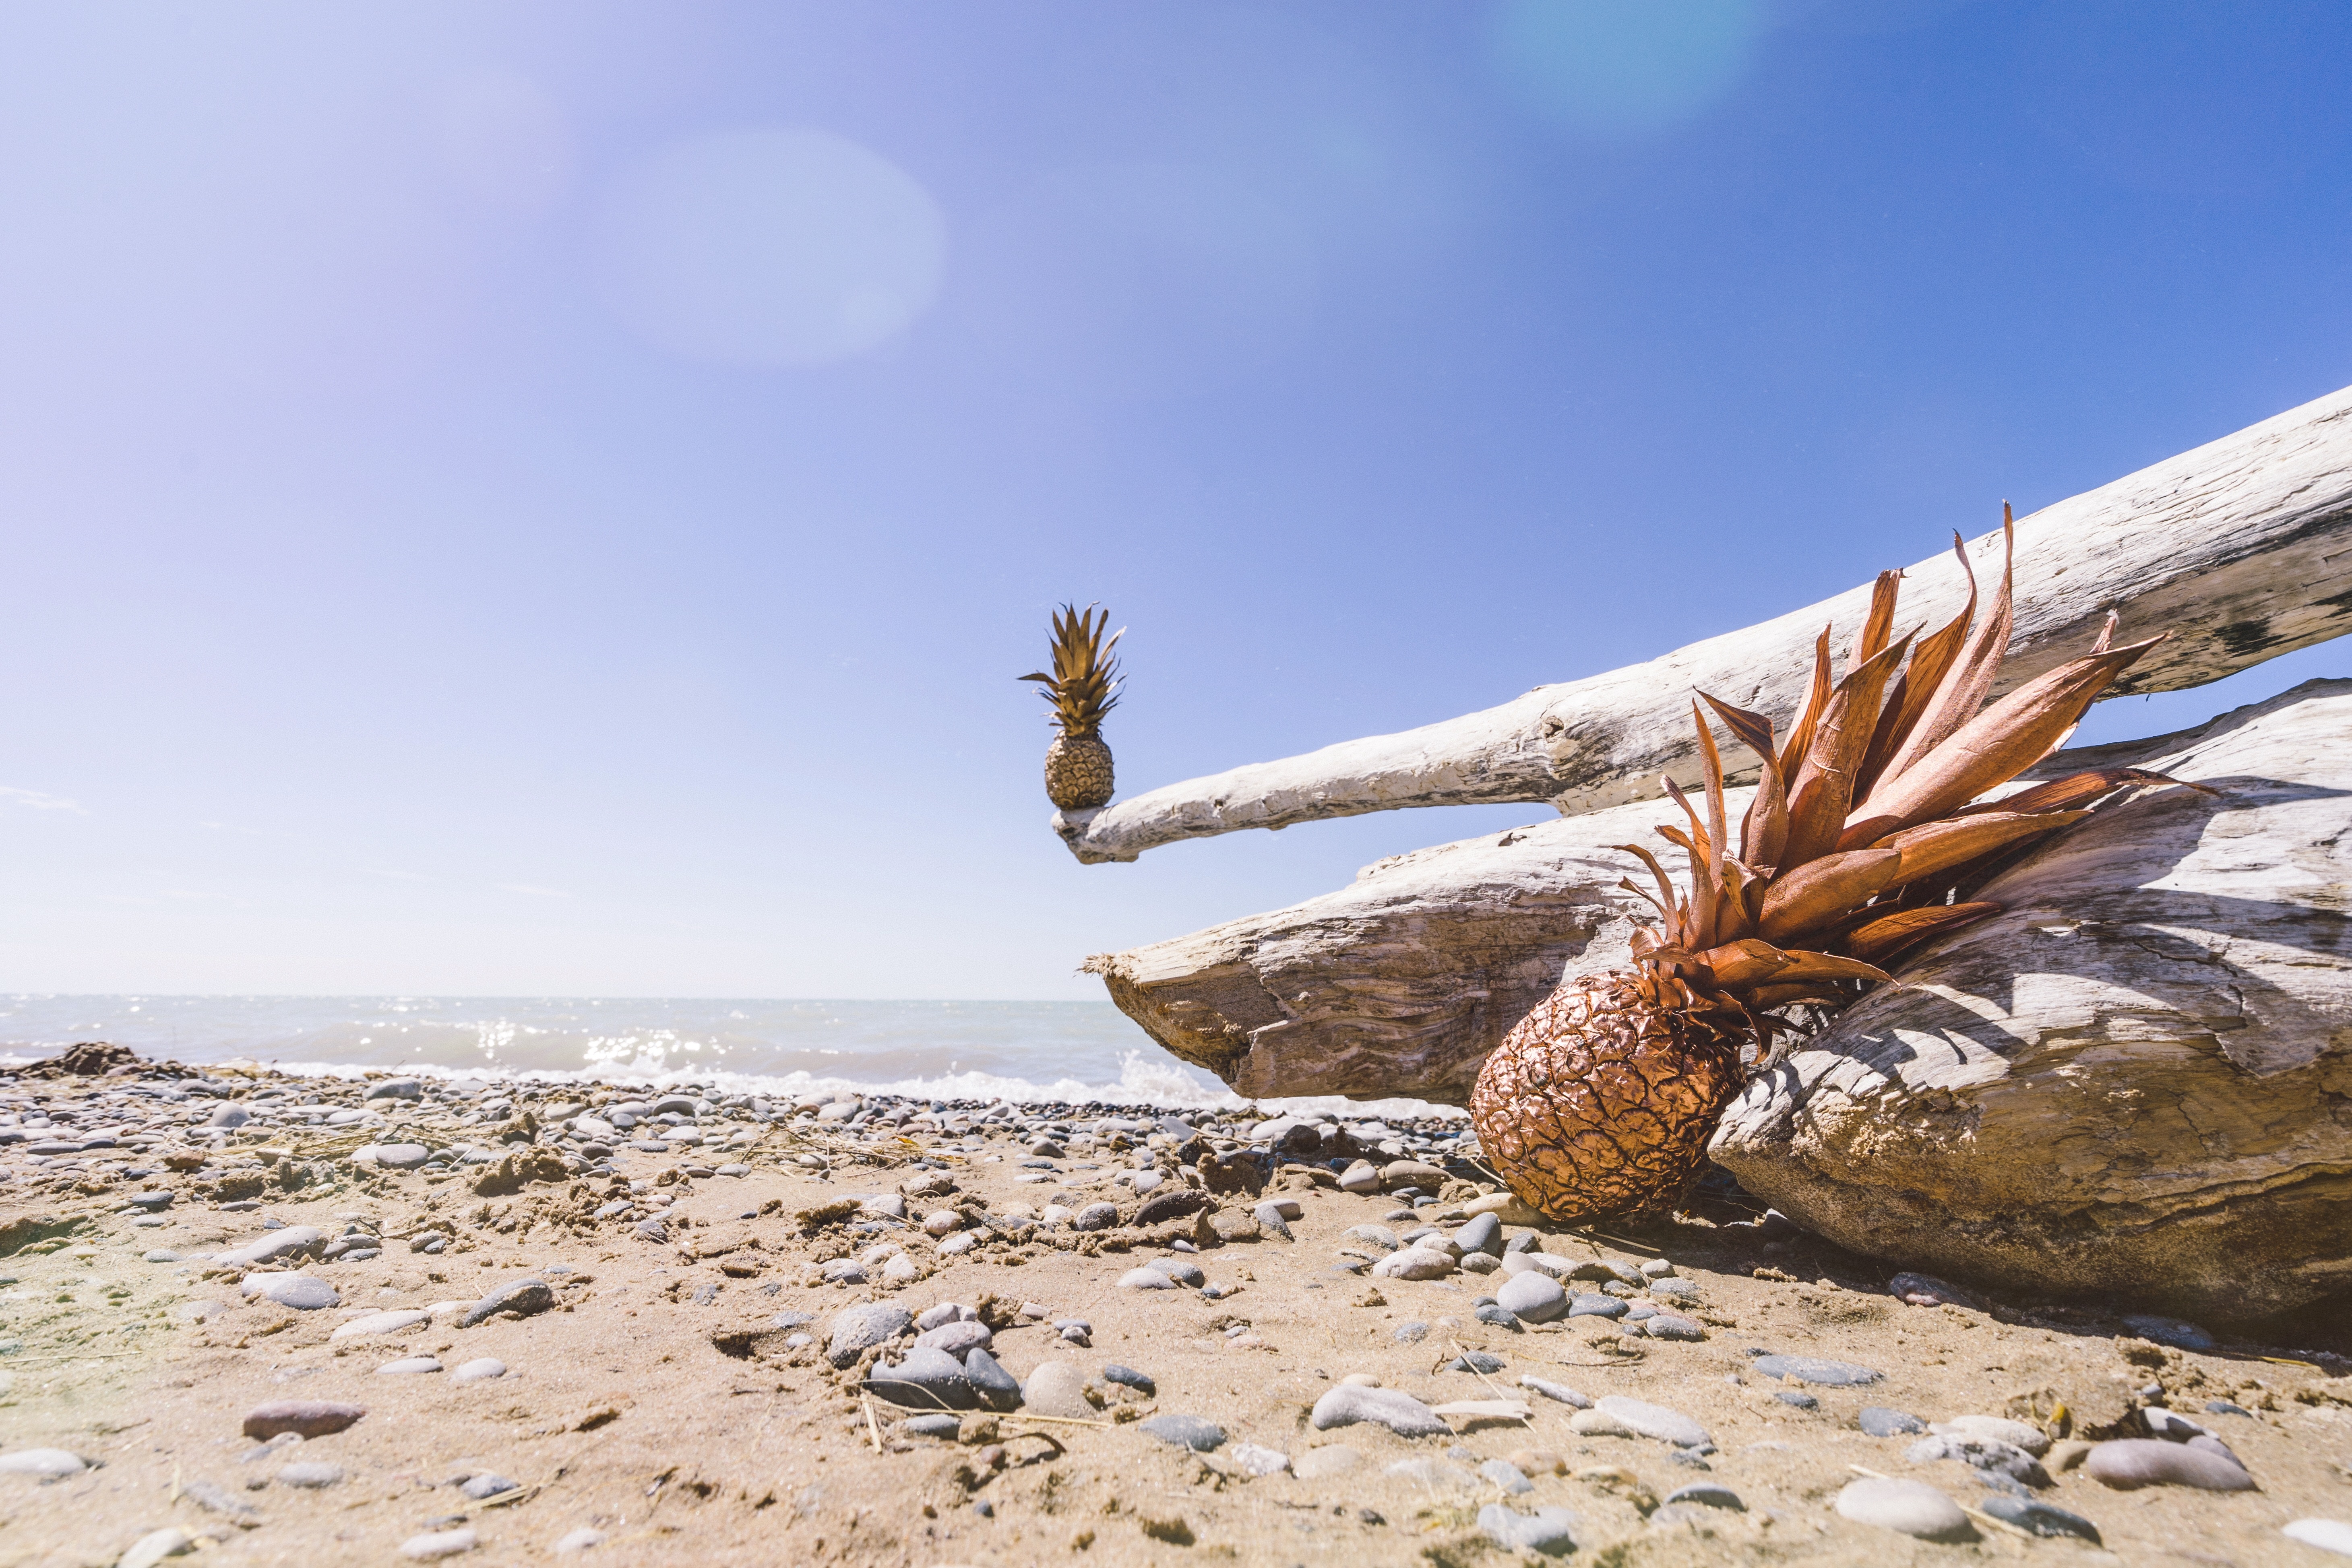
beach, landscape, sea, coast, sand, rock, sunlight, shore, wind, terrain, material, natural environment